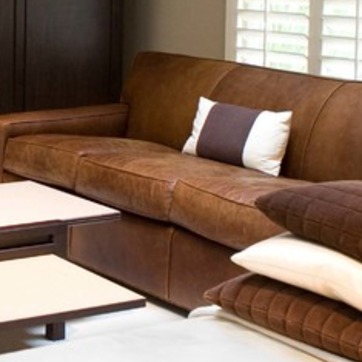
Material: leather